But What If This Is Love

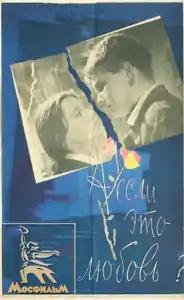
Russian poster

But What If This Is Love is a 1961 Soviet teen drama film directed by Yuli Raizman.